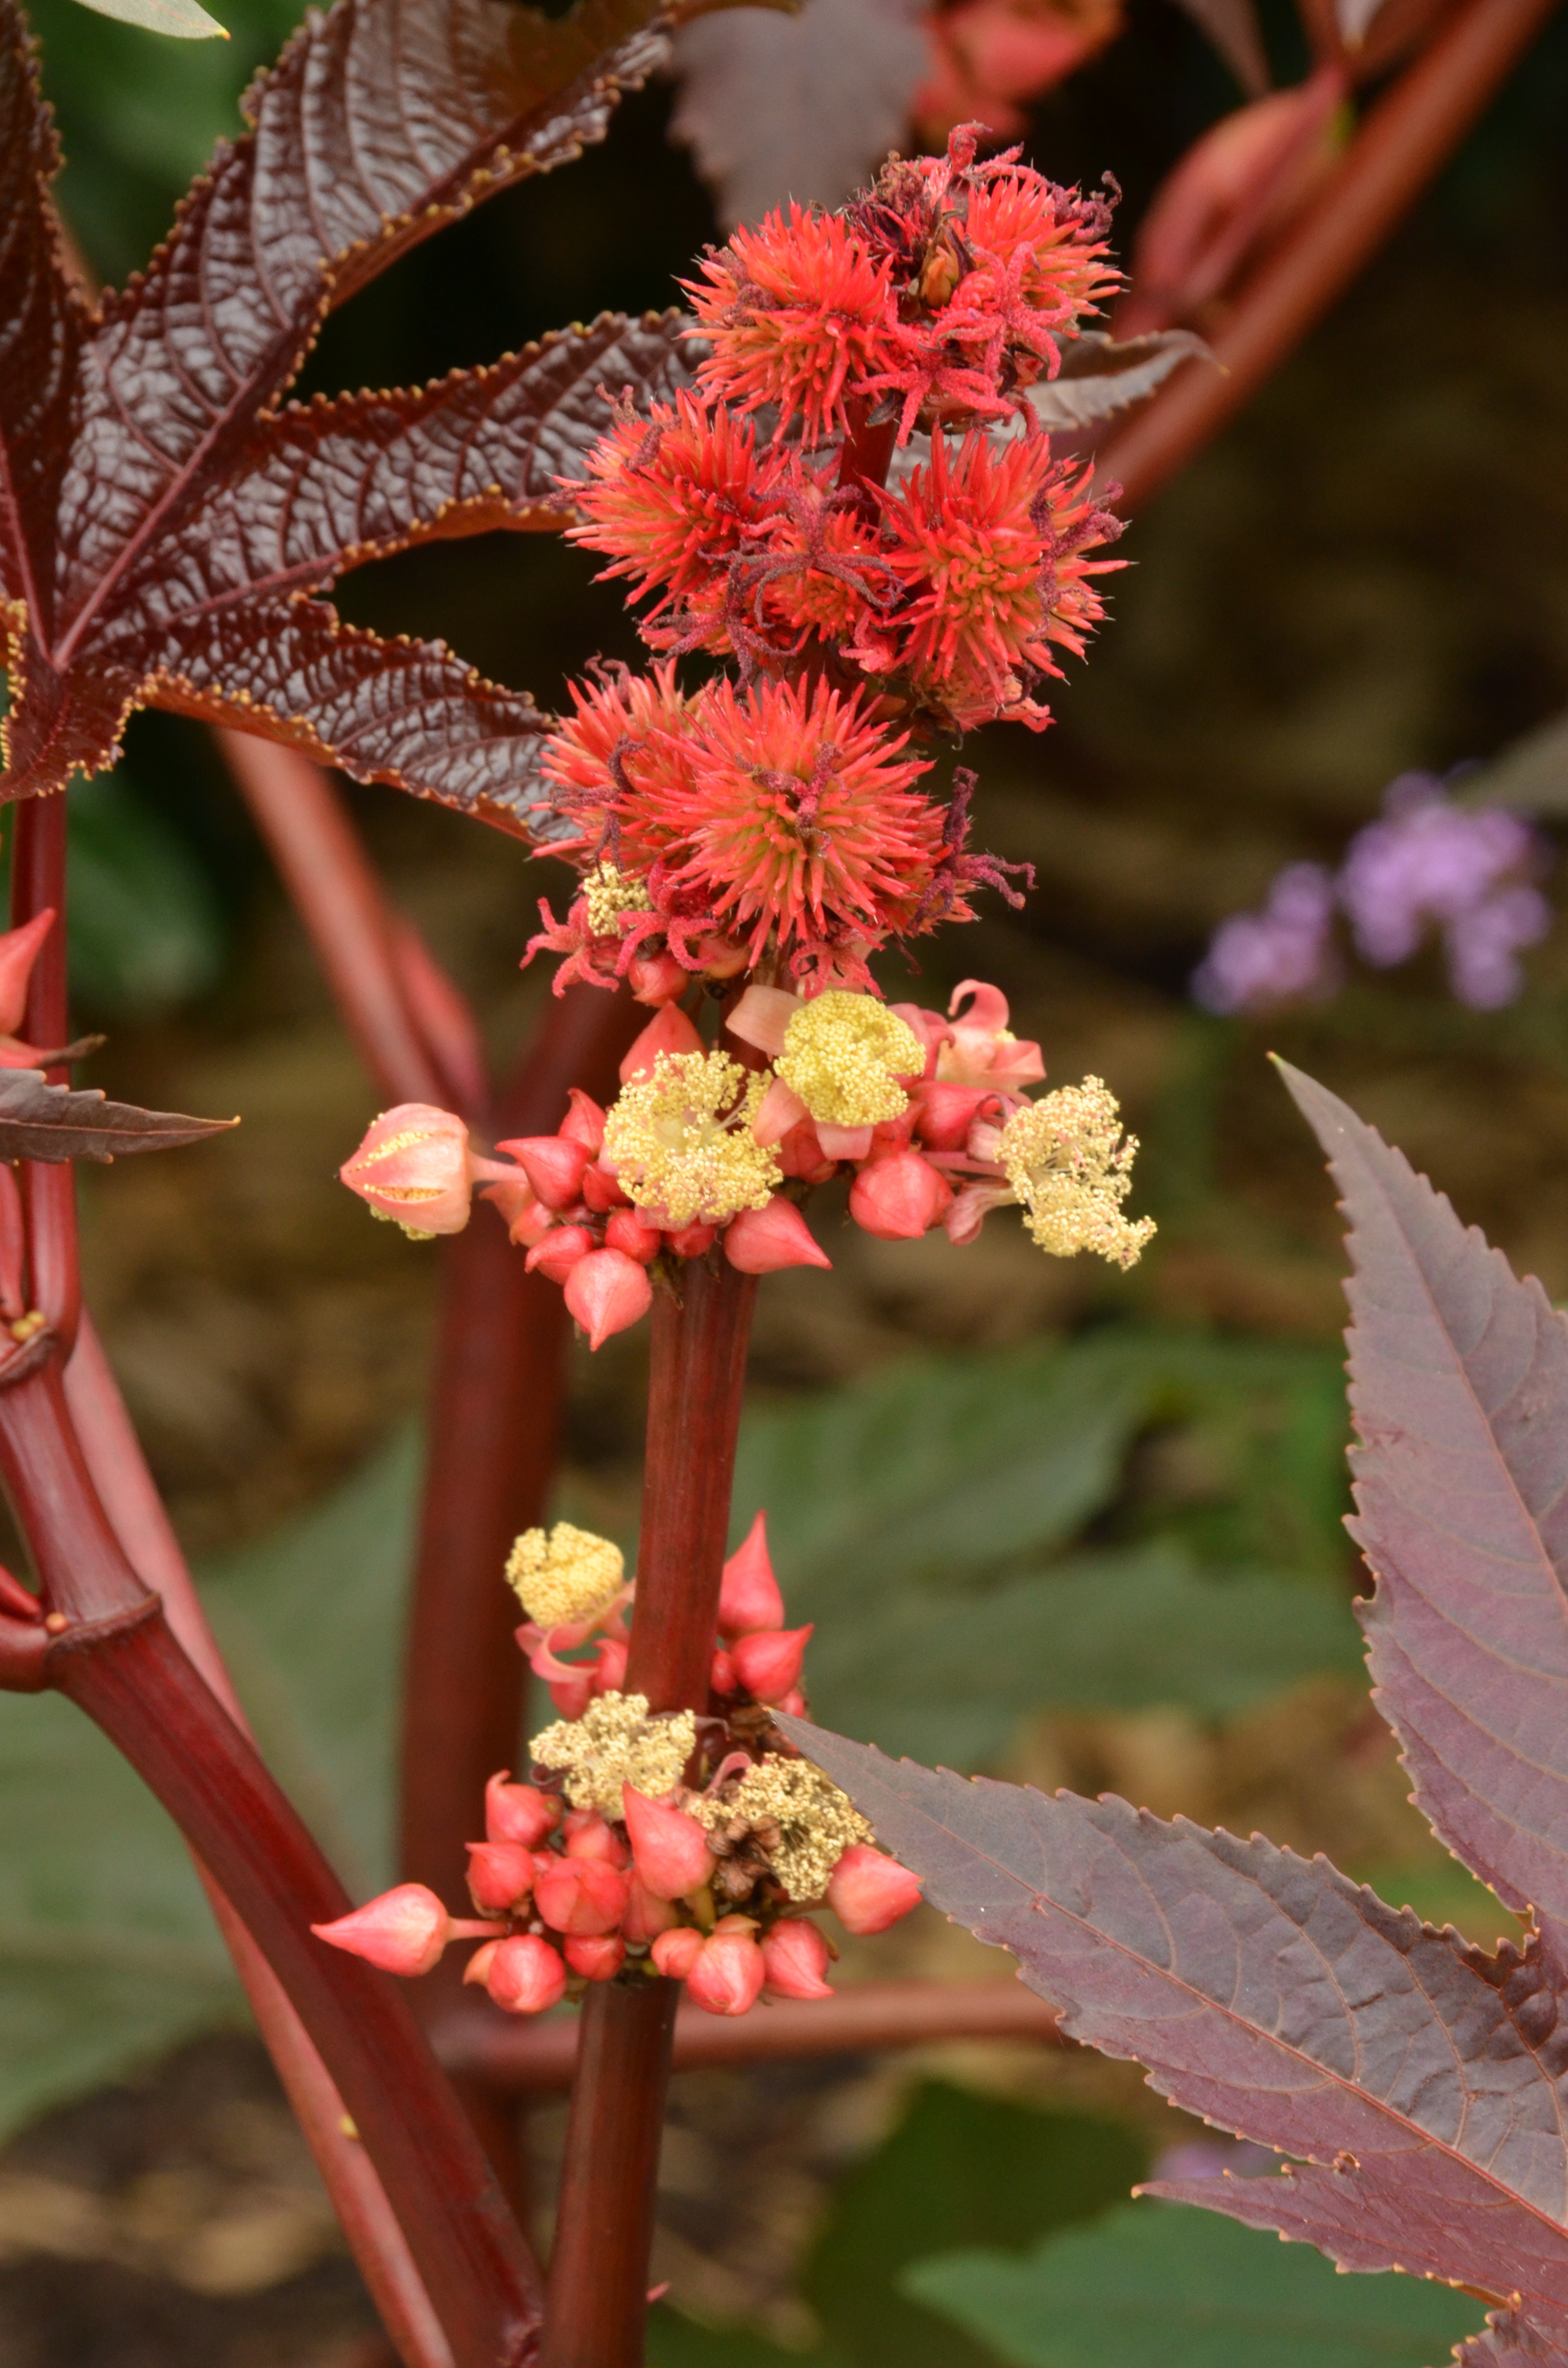
blossom, plant, leaf, flower, red, herb, produce, autumn, botany, yellow, flora, button, wildflower, sheet, shrub, pestle, lint, flowering plant, land plant